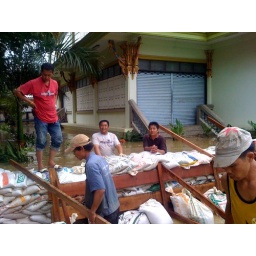
Holding back waist deep water by adding wooden support to sandbags #thaiflood wat klang kred,11:45